James Bidgood (politician)

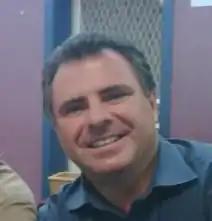
Bidgood in 2008

James Mark Bidgood (born 25 May 1959) is an Australian former Labor politician who served as a member of the House of Representatives for the seat of Dawson, in north Queensland, from 2007 to 2010. He was elected at the November 2007 federal election, defeating the sitting Nationals member, De-Anne Kelly, in a major upset. Kelly was not thought to be in any danger going into the election; she had gone into the election sitting on a seemingly safe majority of 10 percent. However, in one of the biggest swings of the election, Bidgood picked up a swing of over 13 percent (initially calculated as 16 percent) amid the Labor wave that swept through Queensland. He was only the second Labor member ever to win it, and the first since 1974. He retired in 2010 due to ill health.